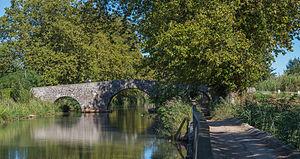
Pont Saint-Joseph au dessus du Canal du Midi (Patrimoine mondial de l'UNESCO). Ouvrage à trois arches datant de la fin du XVIIe siècle. Agde, Hérault, France.
Agde est une commune française située dans le département de l'Hérault, en région Occitanie.
Le canal du Midi est un canal de navigation français à bief de partage qui relie Toulouse à la mer Méditerranée depuis le xviiᵉ siècle. D'abord nommé « canal royal de Languedoc », les révolutionnaires le rebaptisent en 1789 « canal du Midi ». À partir du xixᵉ siècle, le canal latéral à la Garonne, qui double la Garonne de Bordeaux à Toulouse, prolonge le canal du Midi pour fournir une voie navigable de l'océan Atlantique à la mer Méditerranée : l'ensemble des deux canaux est dénommé « canal des Deux-Mers ».